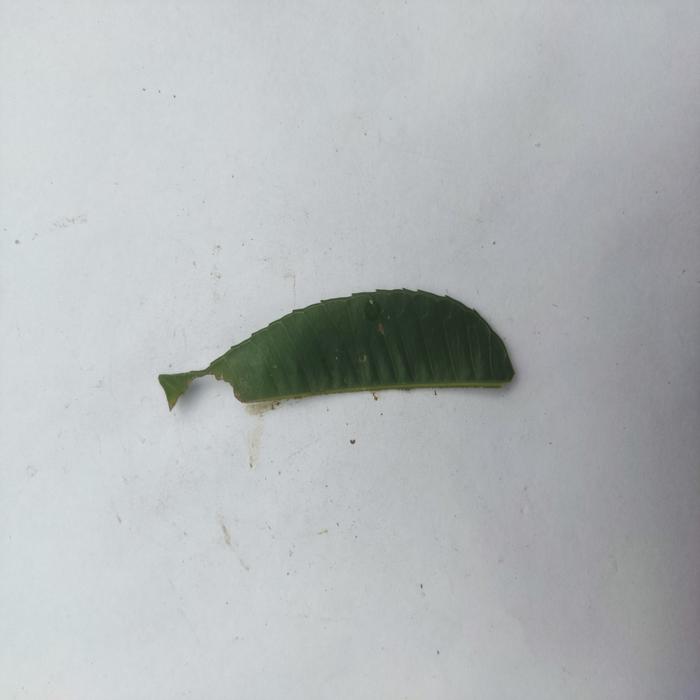
Crop: Hog Plum
Leaf condition: Caterpillars_Infestation